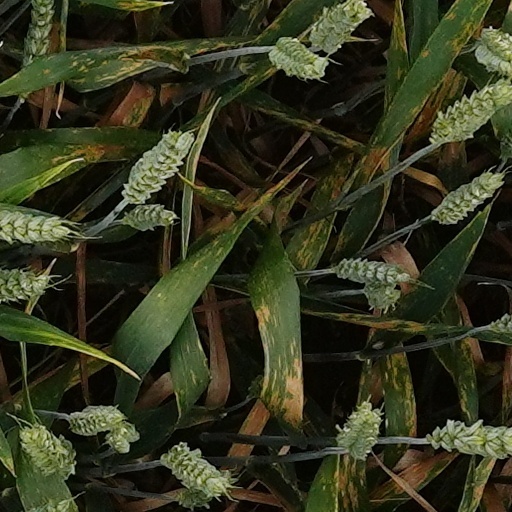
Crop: wheat